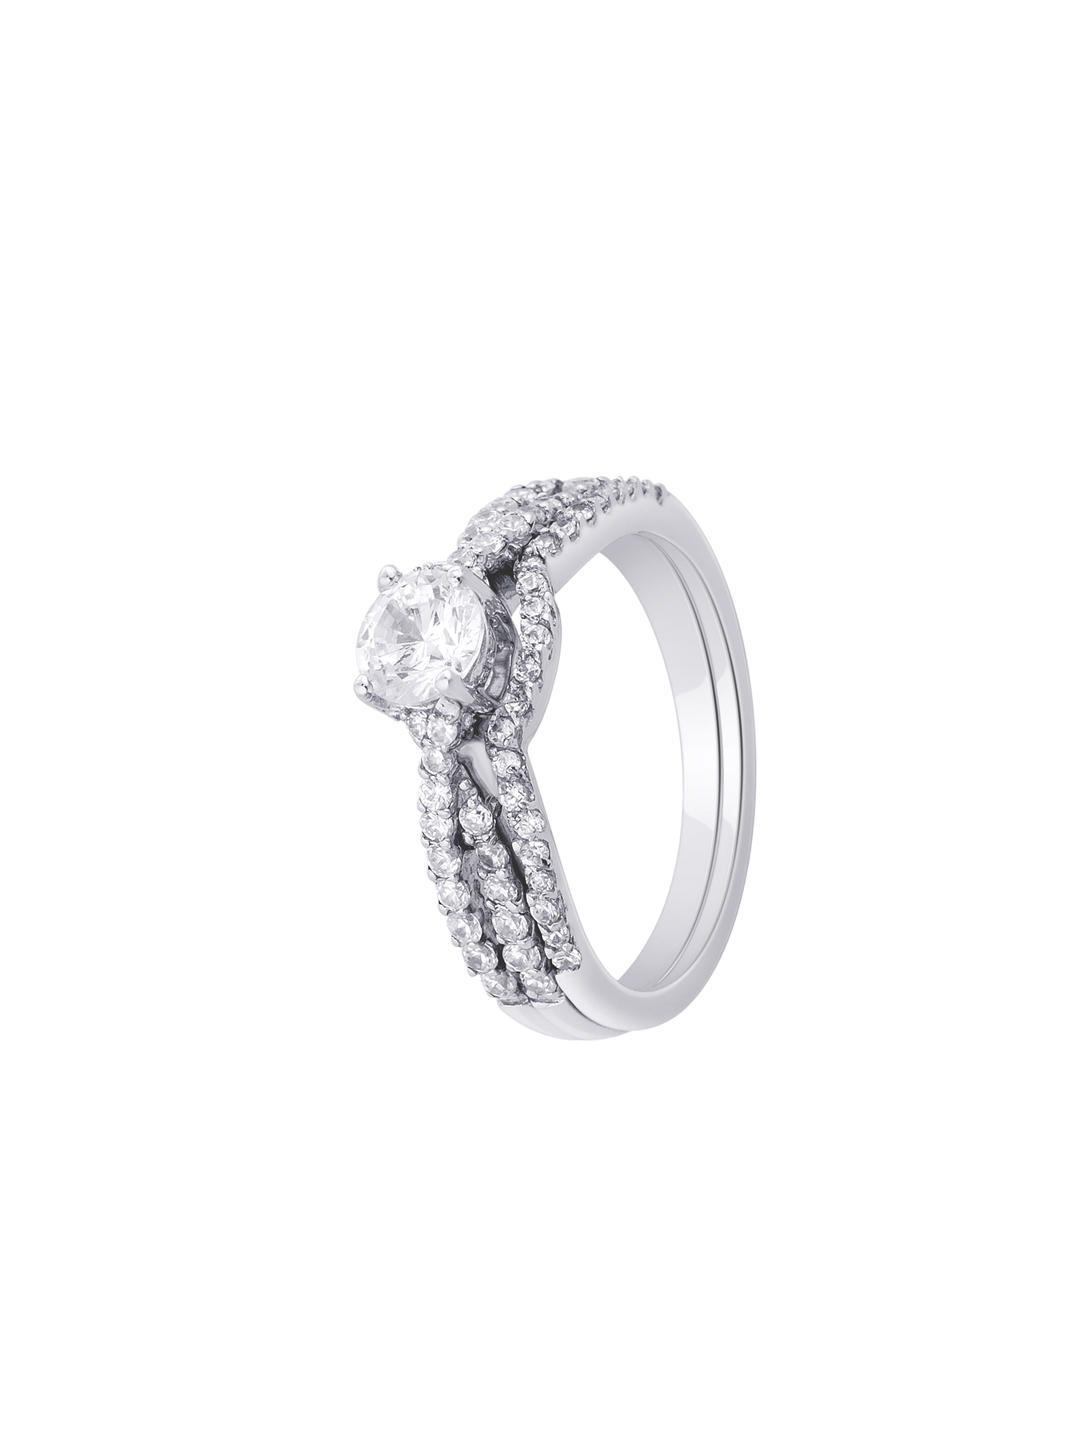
Lucera Women Silver Ring
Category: Accessories / Jewellery / Ring
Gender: Women
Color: Silver
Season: Summer 2013
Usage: Casual